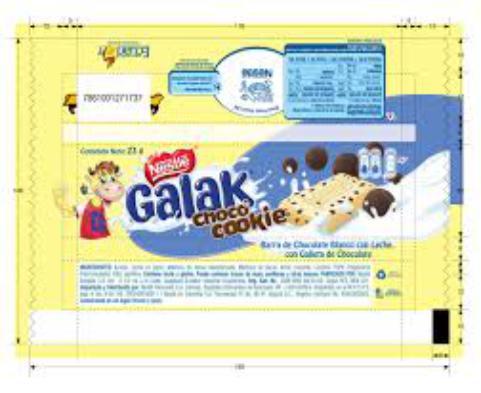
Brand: galak
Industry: Food